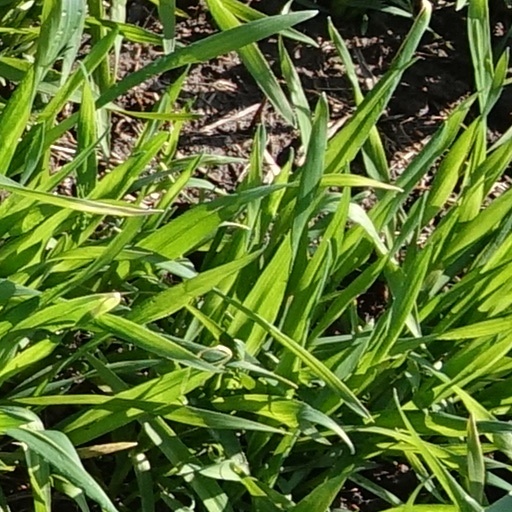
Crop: wheat